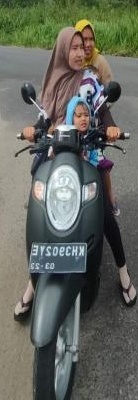
person-with-helmet: 0
person-without-helmet: 3